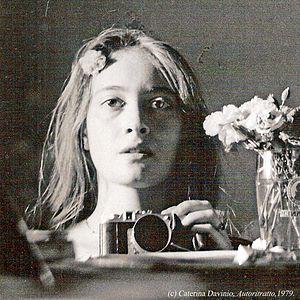
Caterina Davinio, née Maria Caterina Invidia le 25 novembre 1957 à Foggia, Italie, est une romancière, poète et artiste multimédia italienne. Ses modes d'expression variés déclinent compositions verbales, sonores et visuelles: art vidéo, net.art, photographie numérique, poésie et art numérique, etc. Elle a été la créatrice de la poésie en ligne en Italie en 1998.